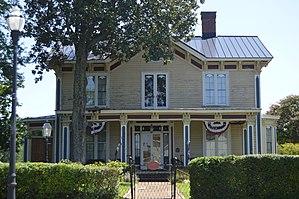
Chase City est une municipalité américaine située dans le comté de Mecklenburg en Virginie. Lors du recensement de 2010, sa population est de 2 351 habitants.